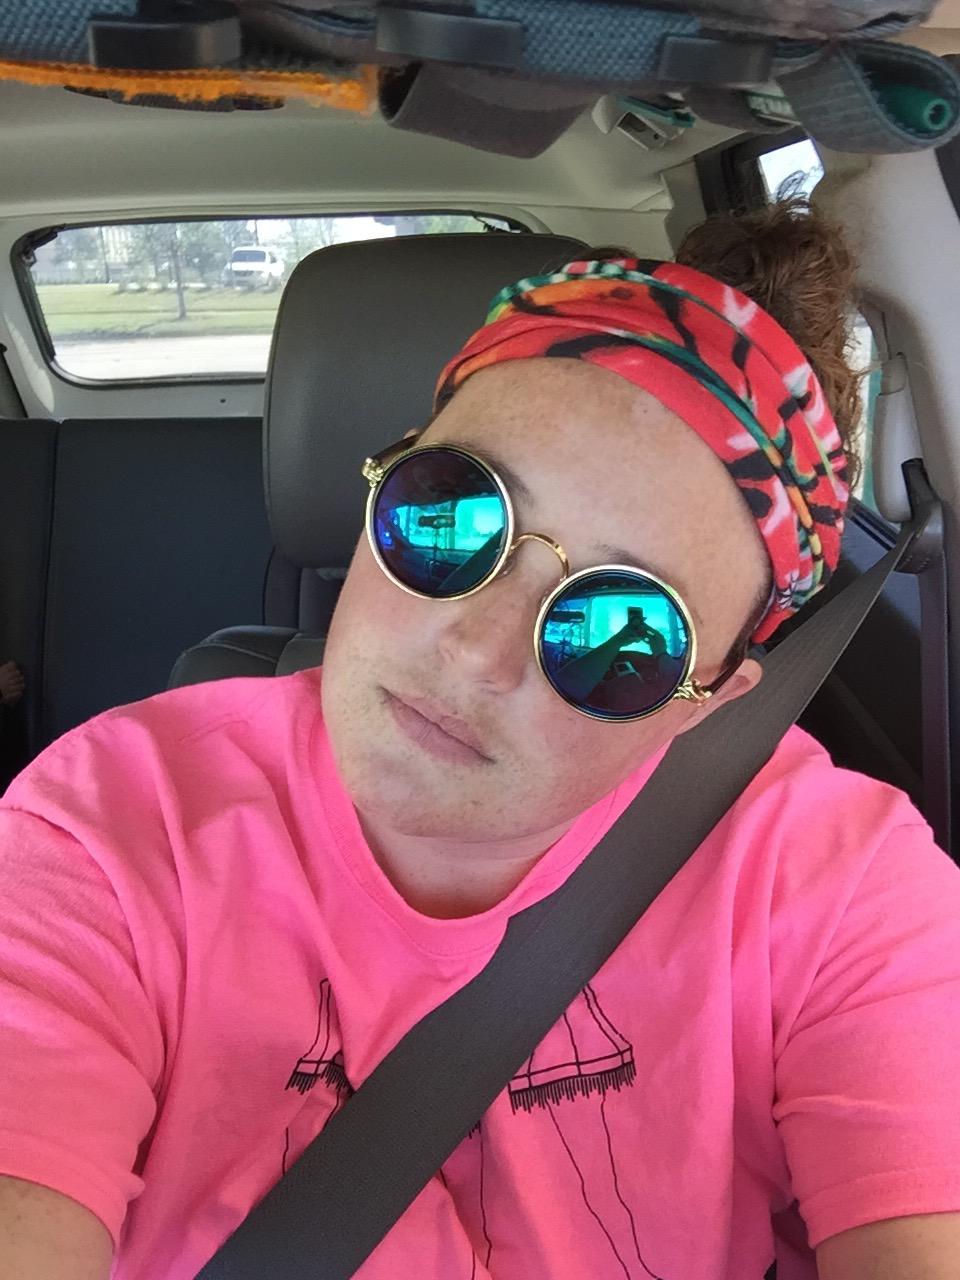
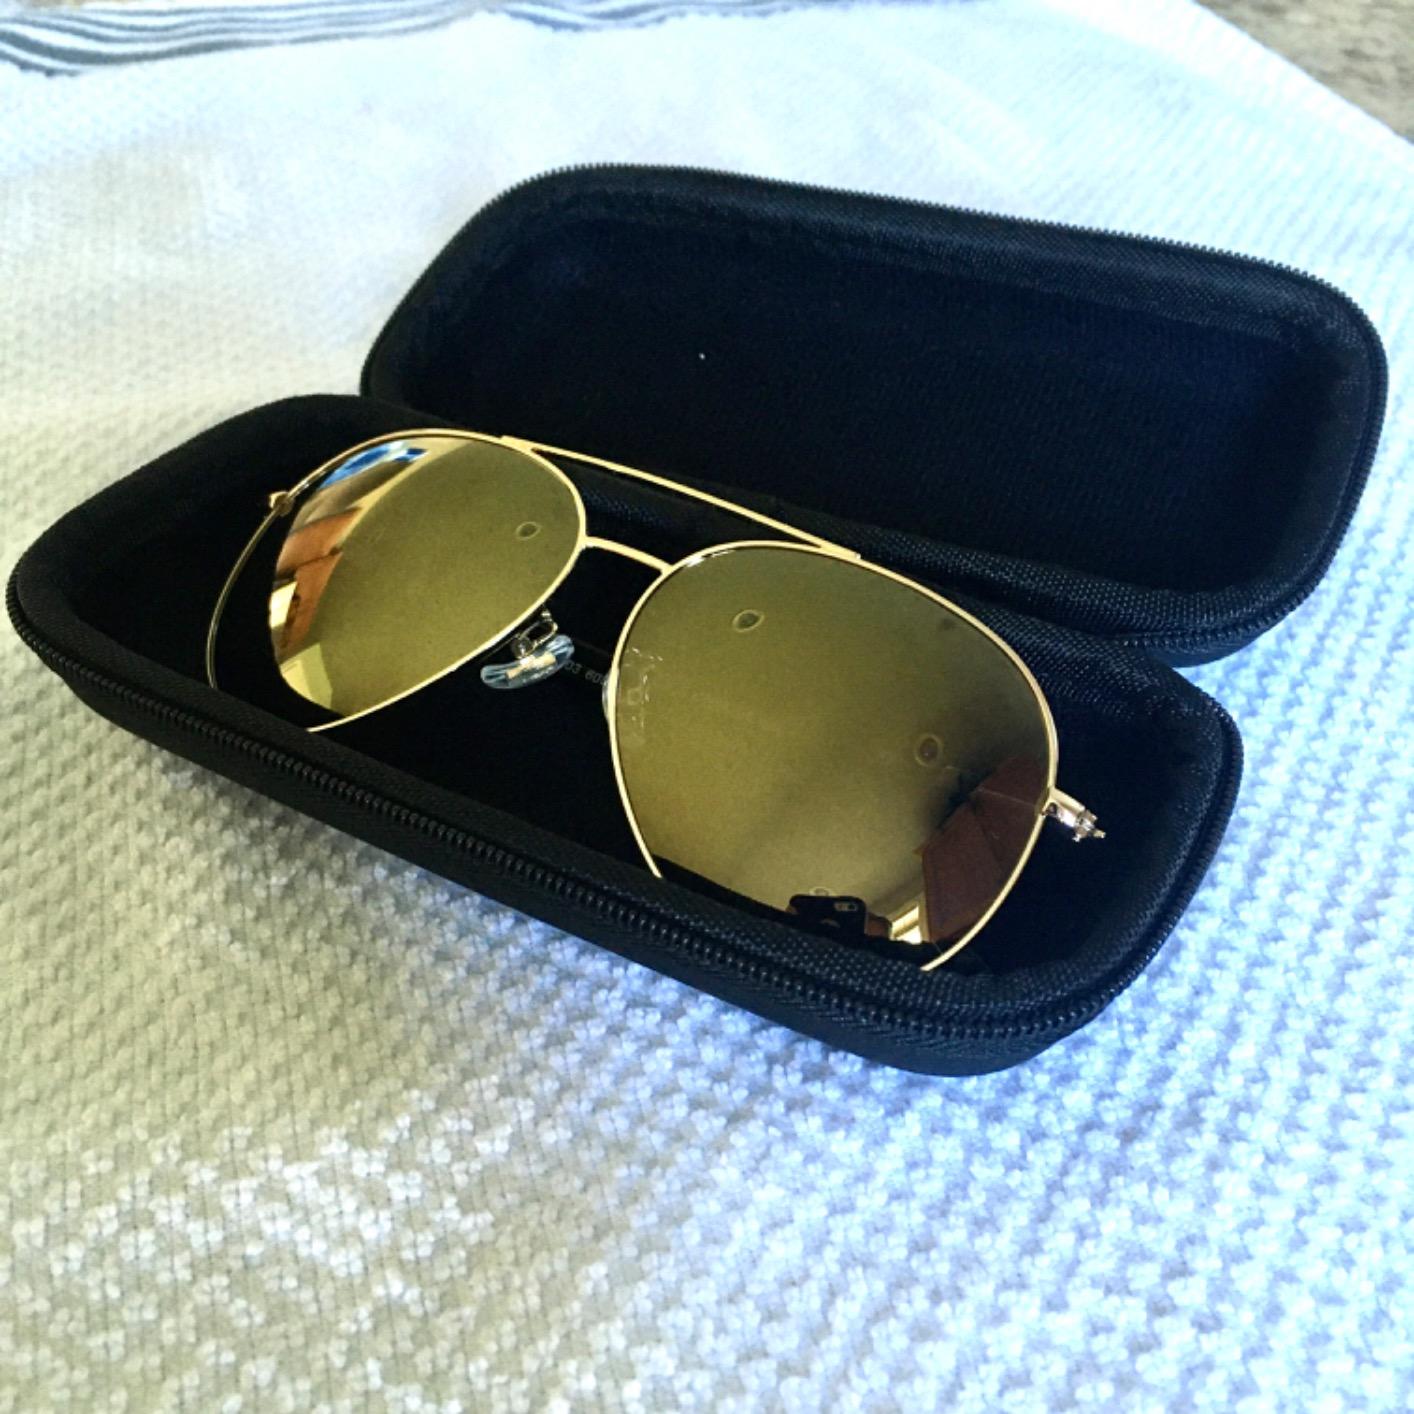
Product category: accessories_sunglasses
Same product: no